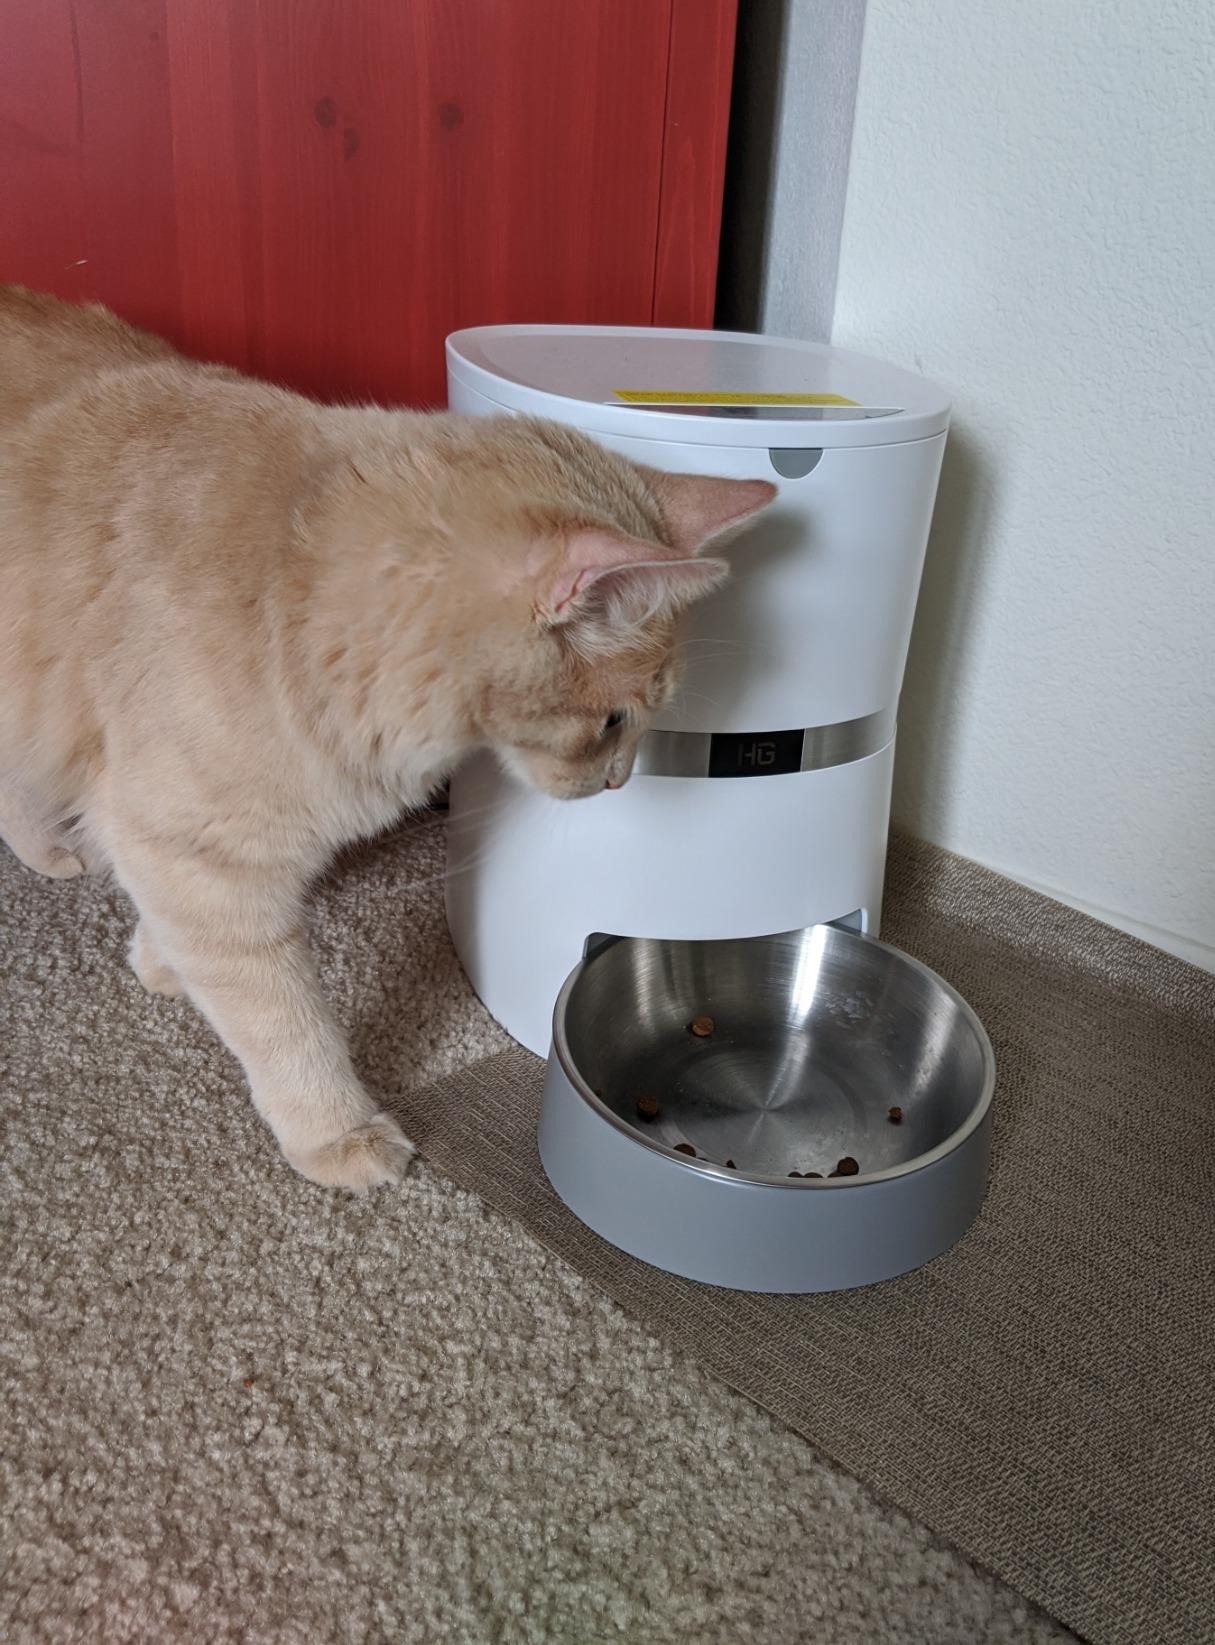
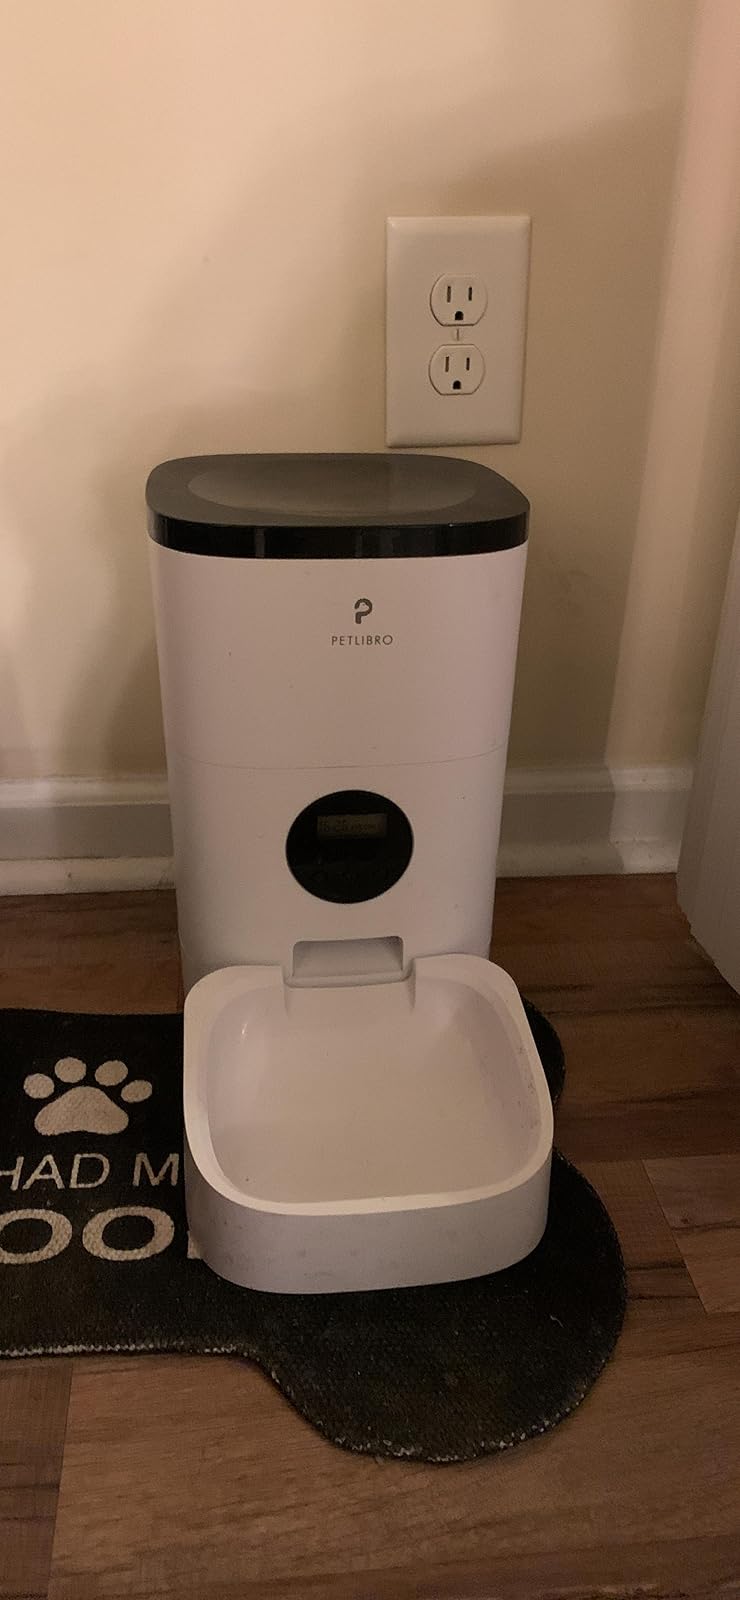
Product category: items_feeder
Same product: no